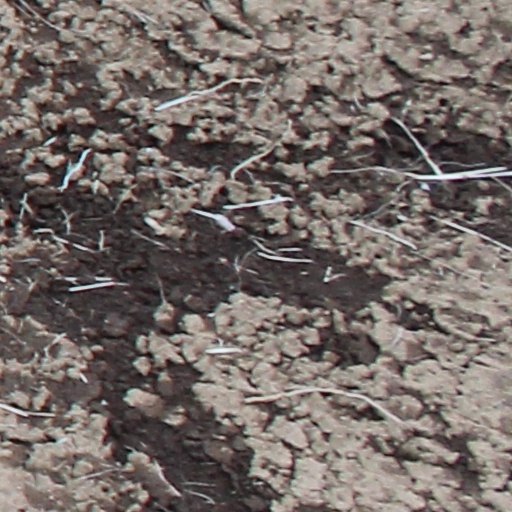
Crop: wheat